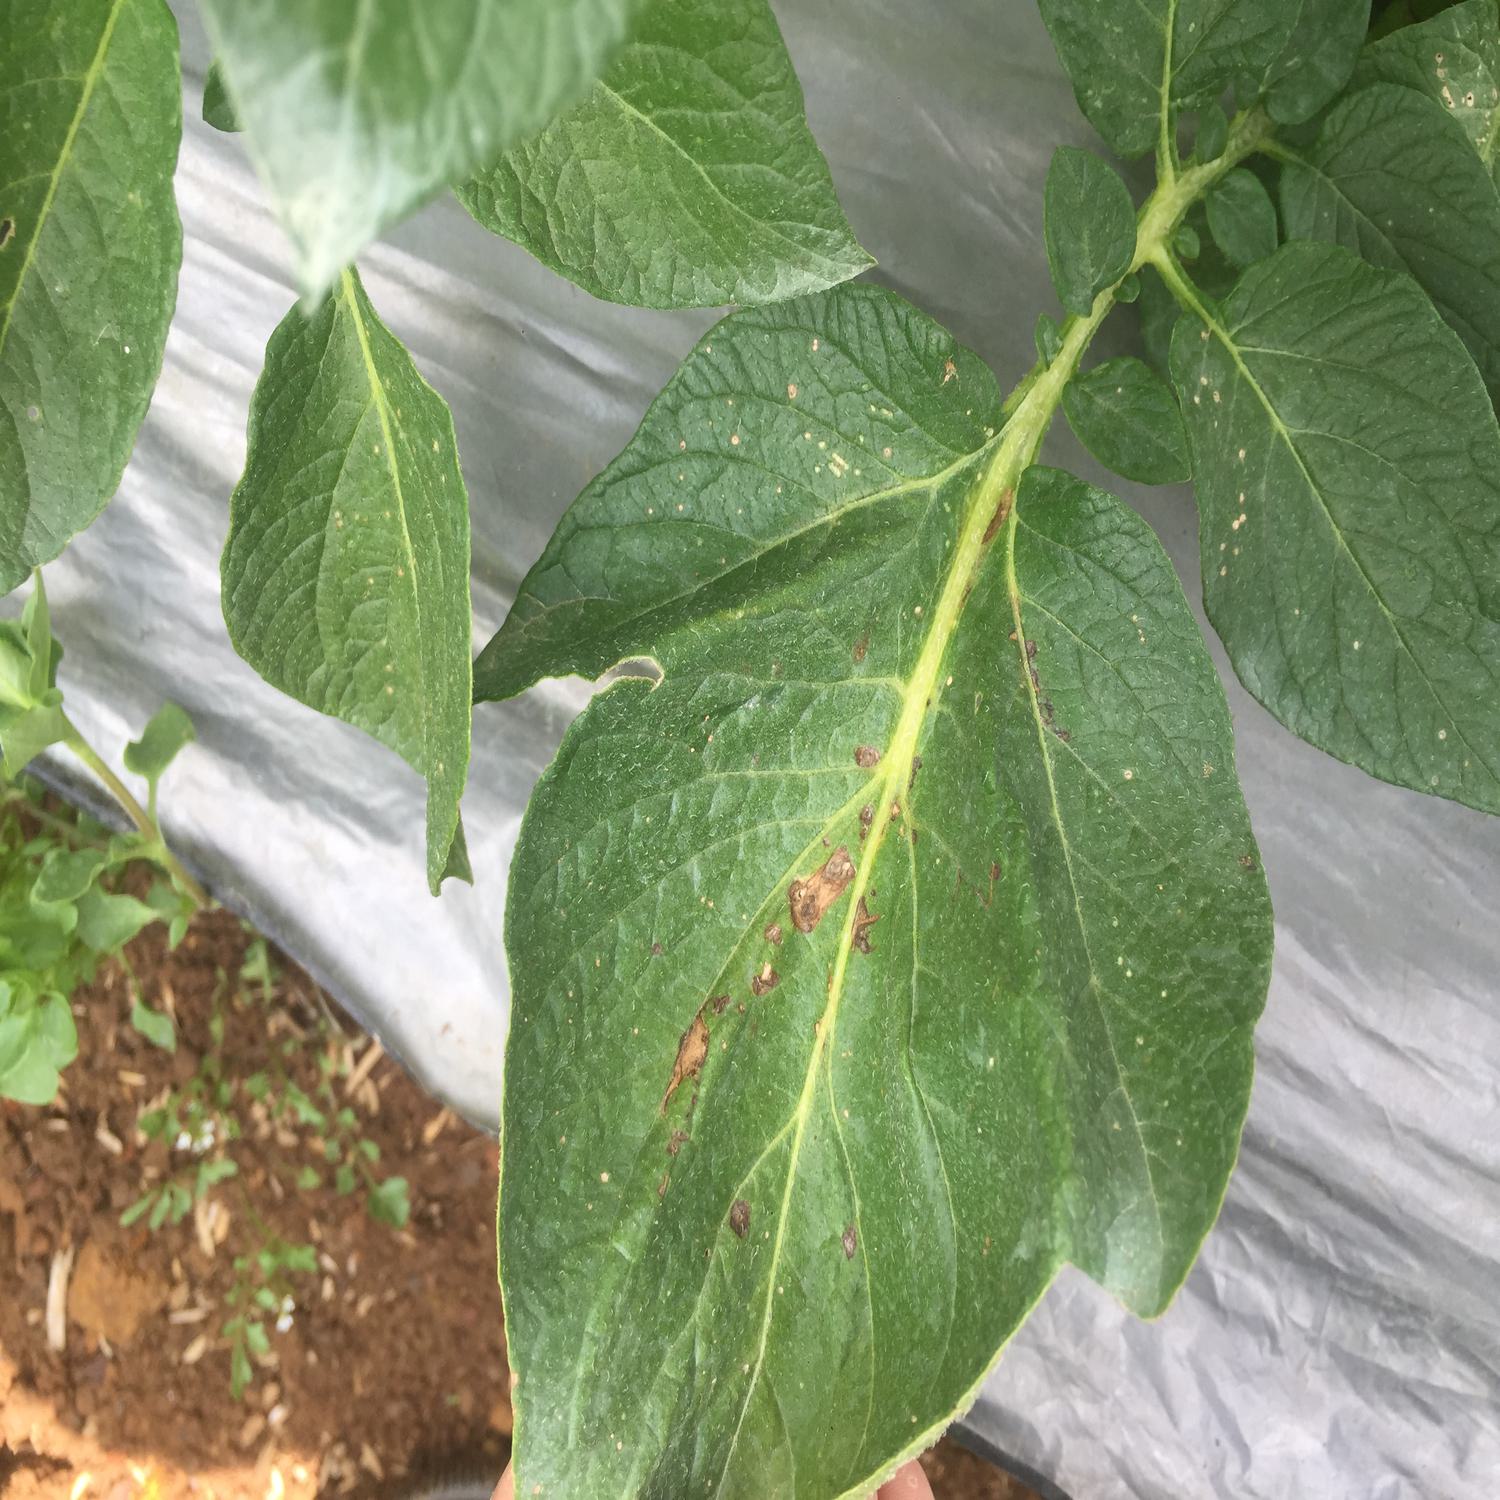
Label: Fungi